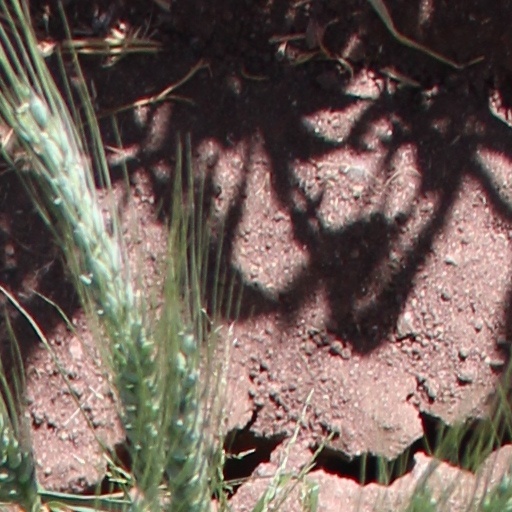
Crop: wheat